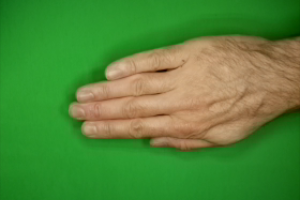
Label: paper